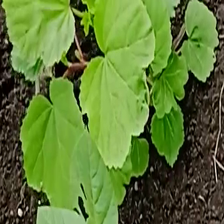
Weed species: Little_Mallow(Malva parviflora)